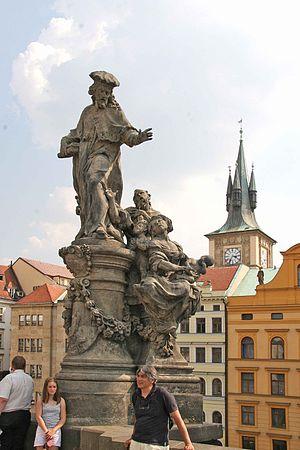
Le pont Charles est un pont qui relie la Vieille-Ville de Prague au quartier de Malá Strana, au pied du château de Prague. Construit au XIVᵉ siècle, il sera le seul pont sur la Vltava jusqu'en 1741.
Matthias Bernard Braun est un sculpteur actif en Bohême, l'un des plus remarquables du baroque tardif ou rococo dans la région.